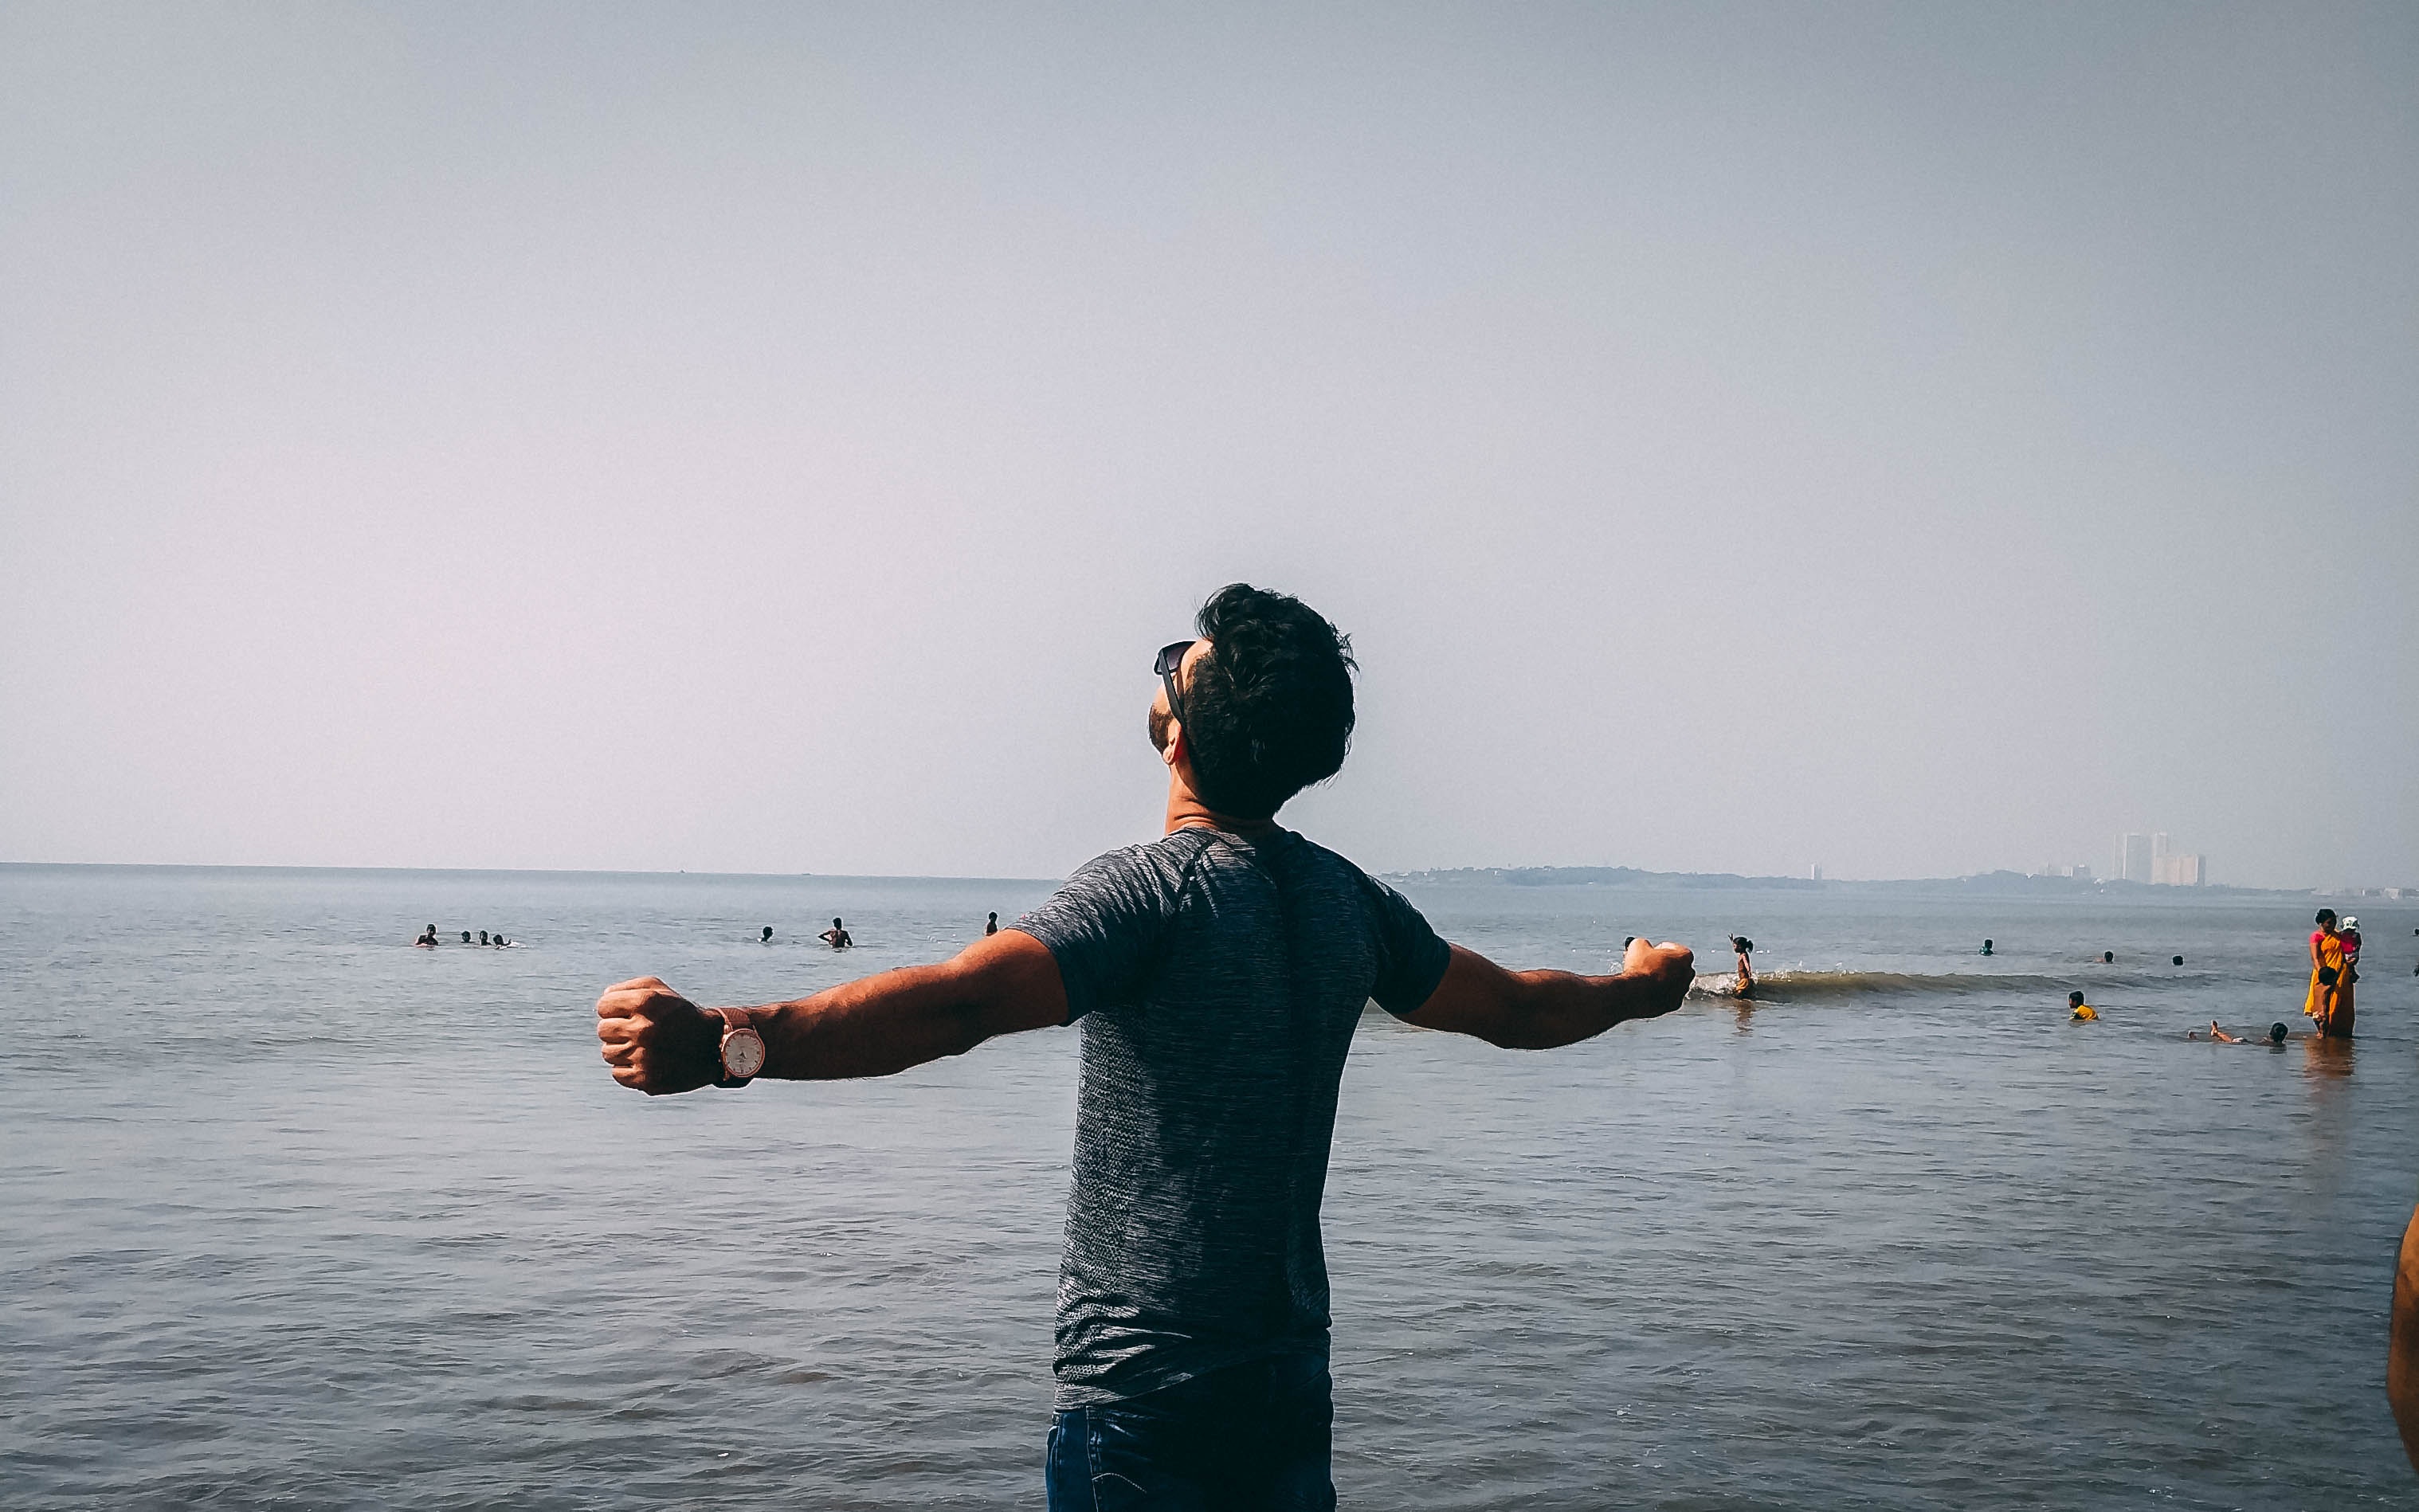
sea, water, body of water, sky, ocean, horizon, vacation, beach, shore, calm, coastal and oceanic landforms, fun, wave, cloud, coast, recreation, girl, evening, lake, wind wave